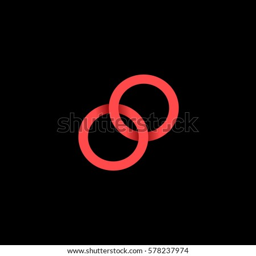
the unusual vector rings logo in a modern style